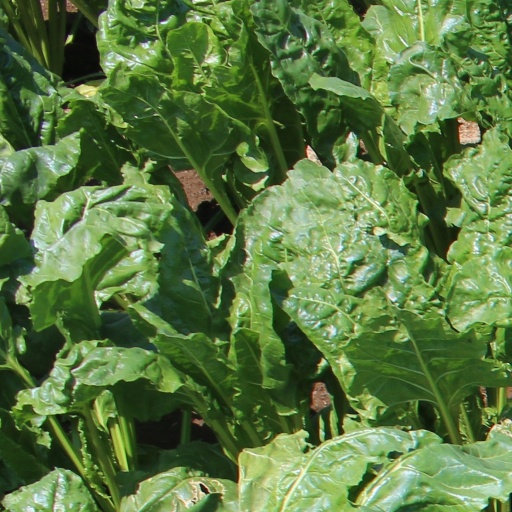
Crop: sugar beet